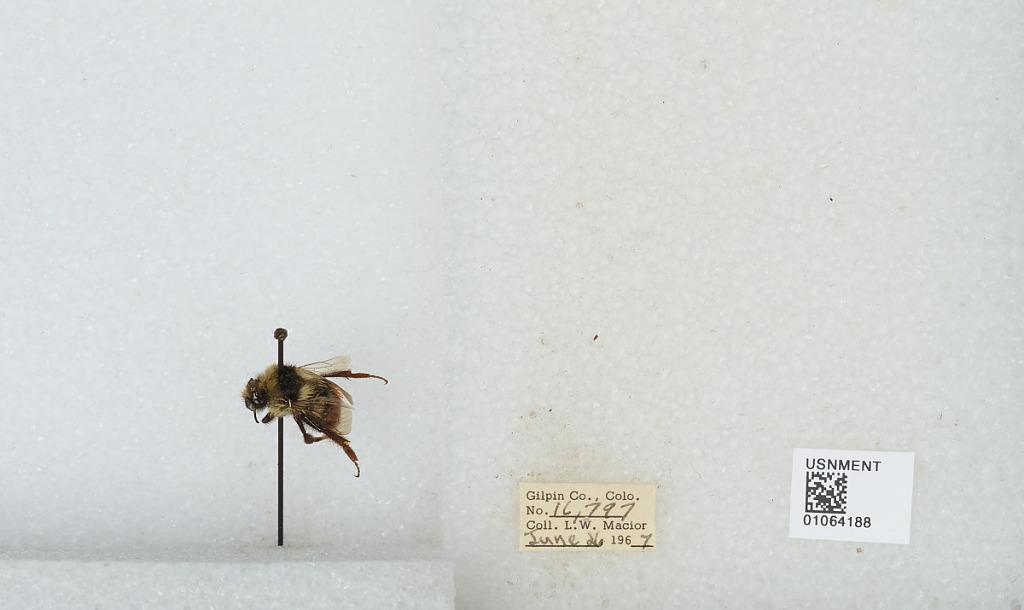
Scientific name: Bombus (Pyrobombus) bifarius Cresson
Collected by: L. Macior
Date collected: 1967-6-26
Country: United States
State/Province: Colorado
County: Gilpin
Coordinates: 39.905, -105.589